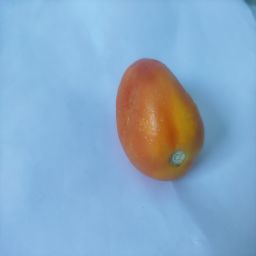
Crop: Tomato
Quality: Old